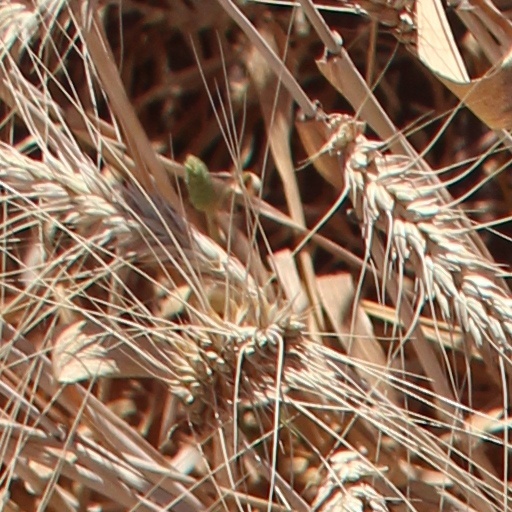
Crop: wheat